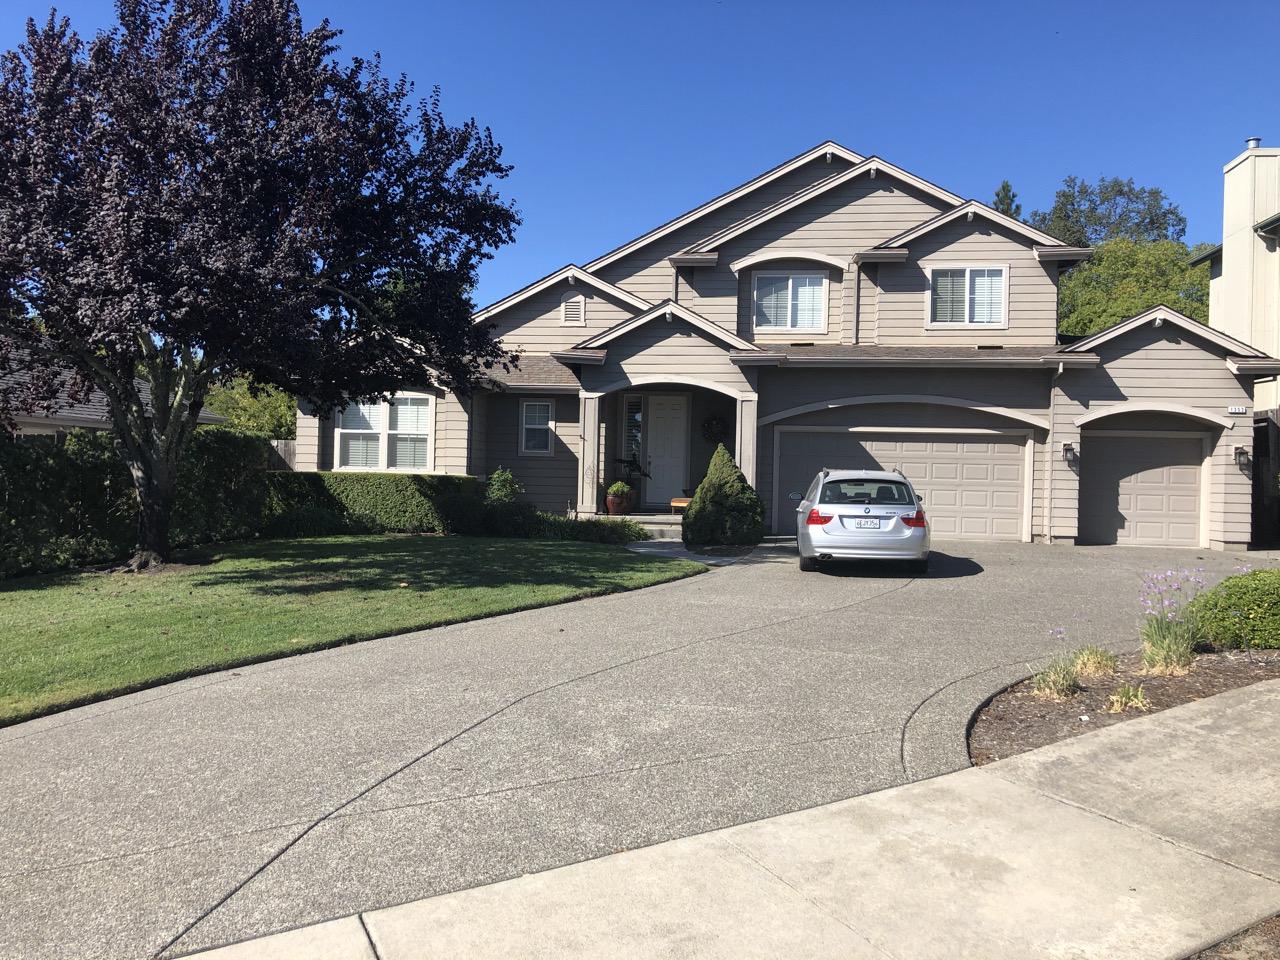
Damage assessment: no_damage